Answer in natural language. Considering the relative positions, where is beautiful wall painting with respect to brown colour desk lisabo? Choose between the following options: left or right
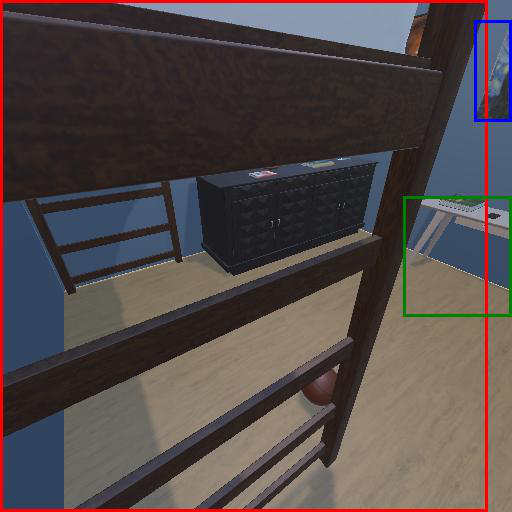
<answer>right</answer>